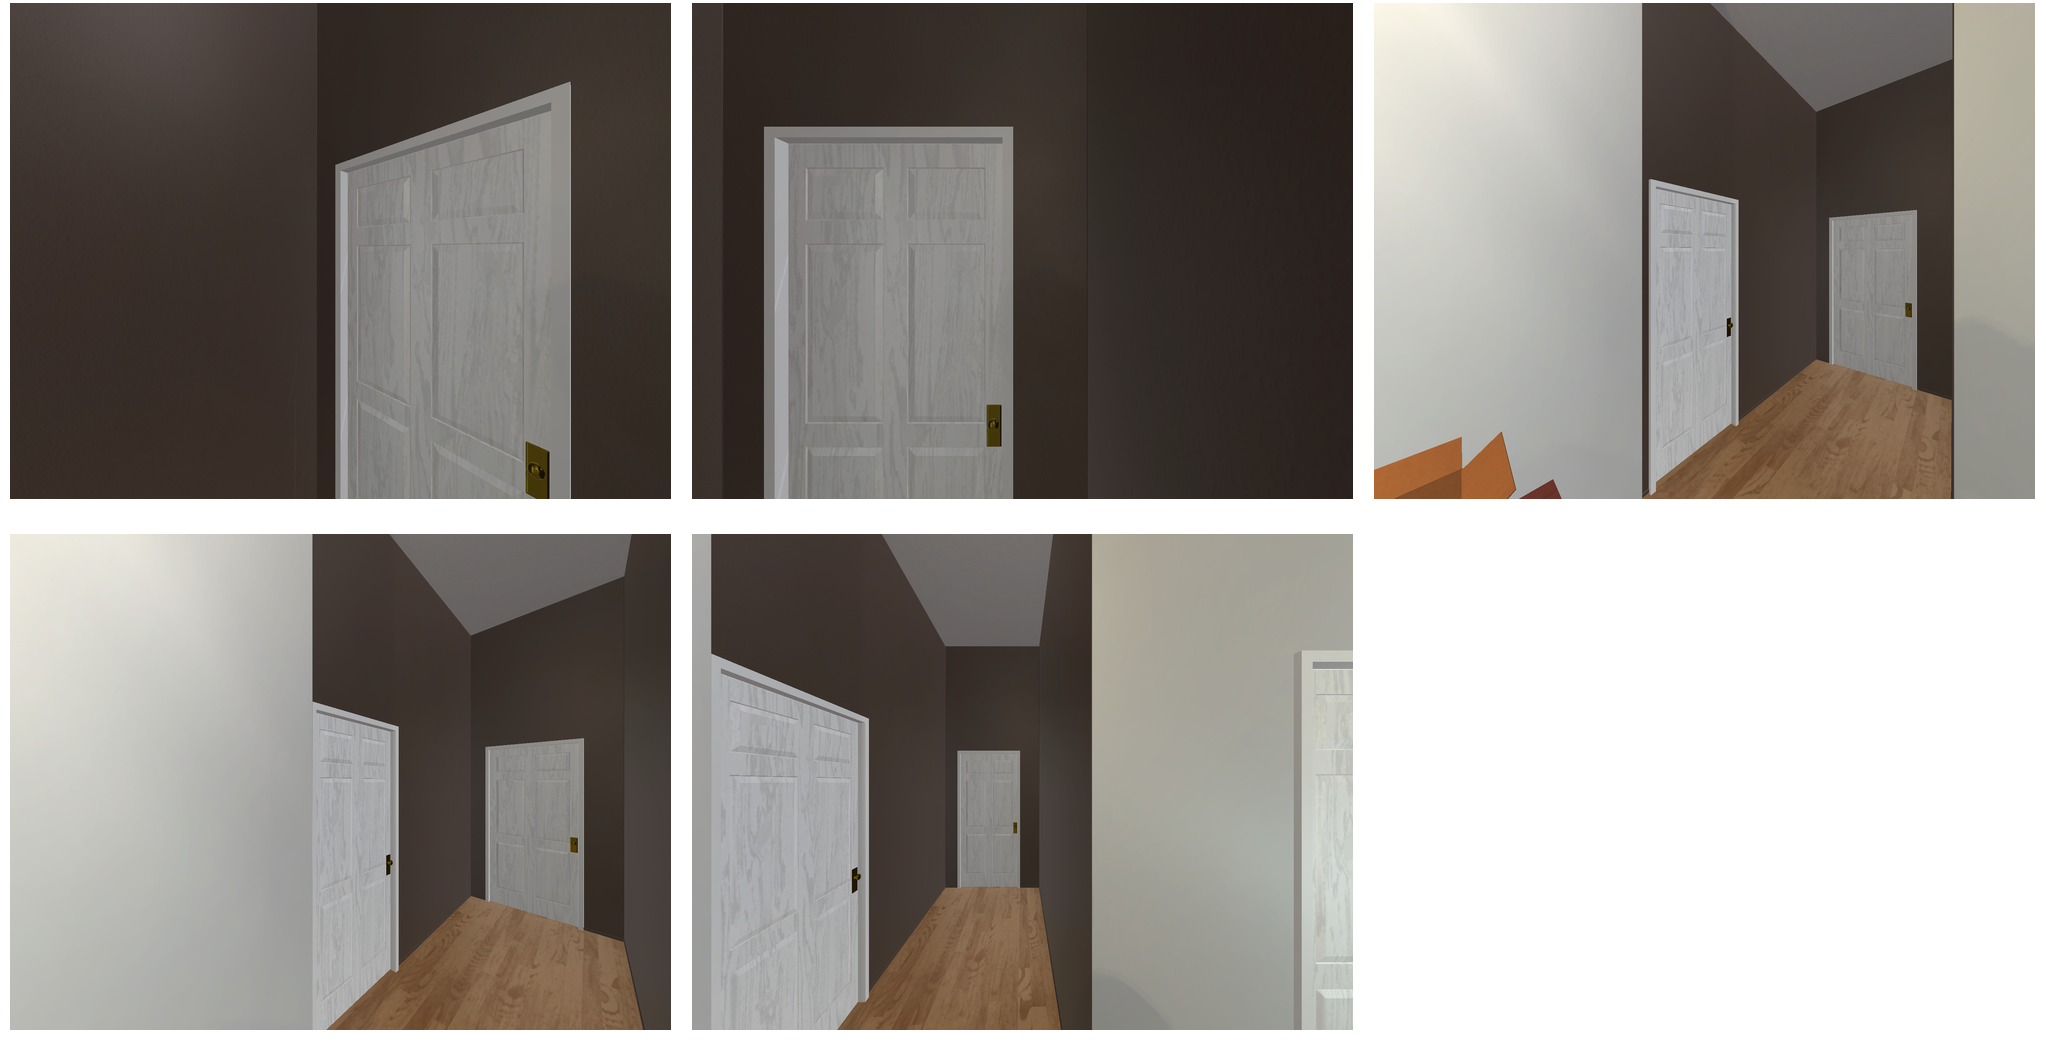Task instruction: Open the door.
Answer: {"task_instruction": "Open the door.", "nodes": ["door", "handle"], "edges": [{"functional_relationship": "openorclose", "object1": "handle", "object2": "door", "spatial_relations": ["right_of", "in_front_of", "lower_than"], "is_touching": true}], "action_type": "pull", "function_type": "open_close_control"}